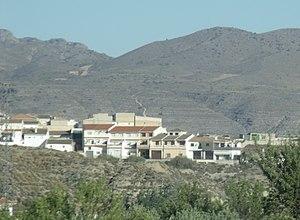
Caniles est une commune de la communauté autonome d'Andalousie, dans la province de Grenade, en Espagne.